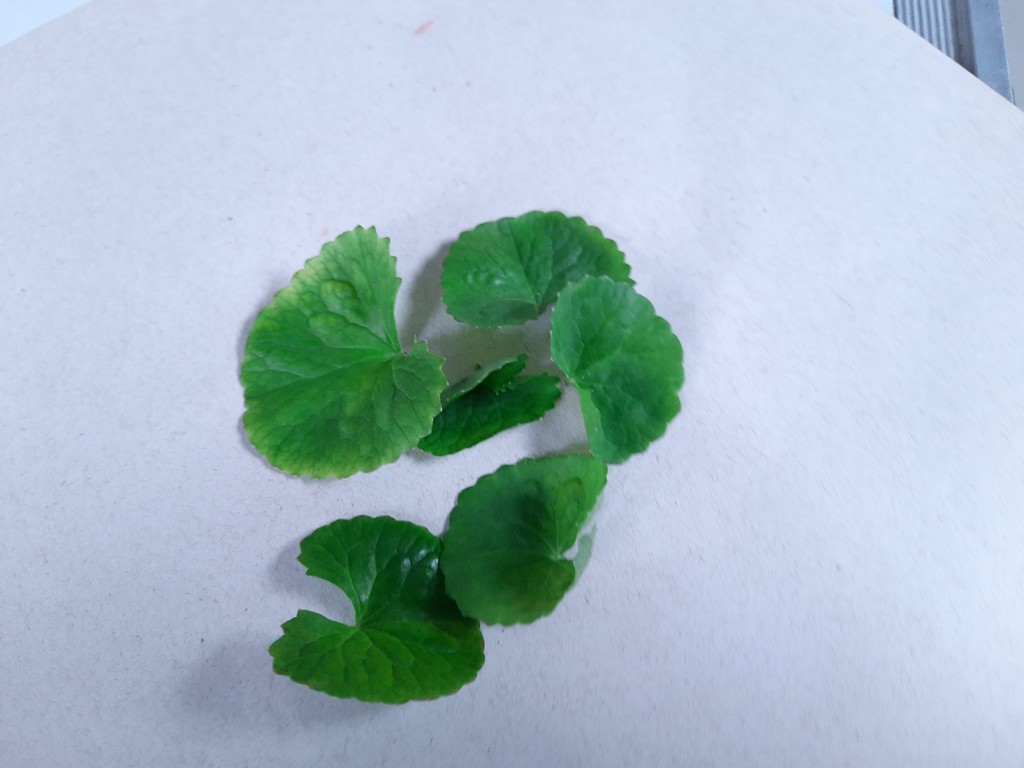
Label: Healthy